History of sports in the United States

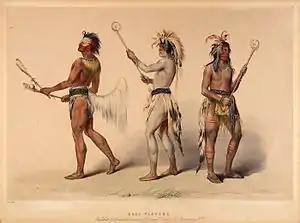
"Ball players", a hand-colored lithograph by George Catlin

The oldest sport invented in what is now known as the USA is lacrosse. Originating among the Indigenous peoples of the Eastern Woodlands and the Great Lakes region, lacrosse was played by various tribes and had spiritual and social significance. The game was often played in large teams and could involve hundreds of players. It was not only a sport but also a way to resolve conflicts, train warriors, and celebrate community. The American Indians had been playing lacrosse for a millennium, since as early as 1100 AD. By the 17th century, a version of lacrosse was well-established and was documented by Jesuit missionary priests in the territory of present-day Canada. Similar to lacrosse, stickball was played in the Southeastern United States. It involved two teams using sticks to hit a ball, and like lacrosse, it was often played for ceremonial reasons or to settle disputes. However, the emergence of lacrosse from stickball in the 1830s led to a shift away from these values.